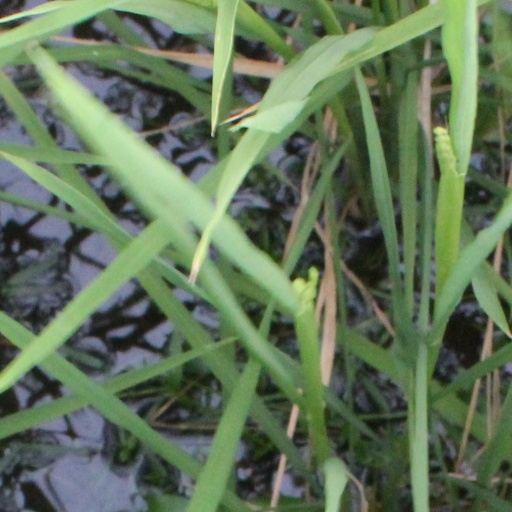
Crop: rice